William X, Duke of Aquitaine

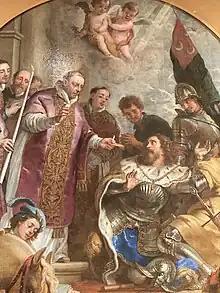
Depiction of the Conversion of William of Aquitaine X at Speed Museum of Art in Louisville

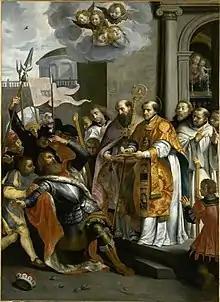
"Saint Bernard and the Duke of Aquitaine", by Marten Pepijn

During St. Bernard's time spent with William, he invited him to attend mass at the La Couldre church. During communion, Bernard went to the door with the Eucharist on the sacred paten and pointed the Host toward him and asked him not to look at God as he did his servants.